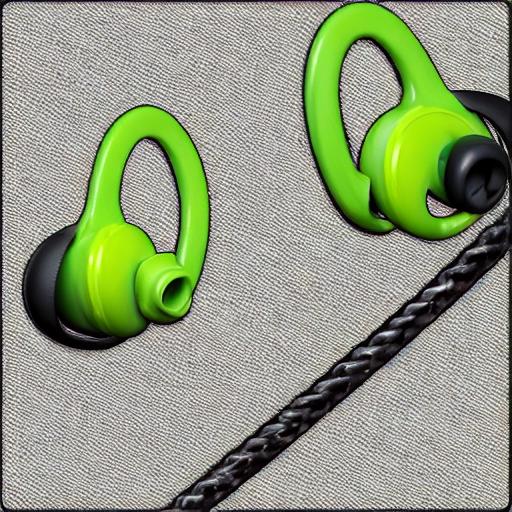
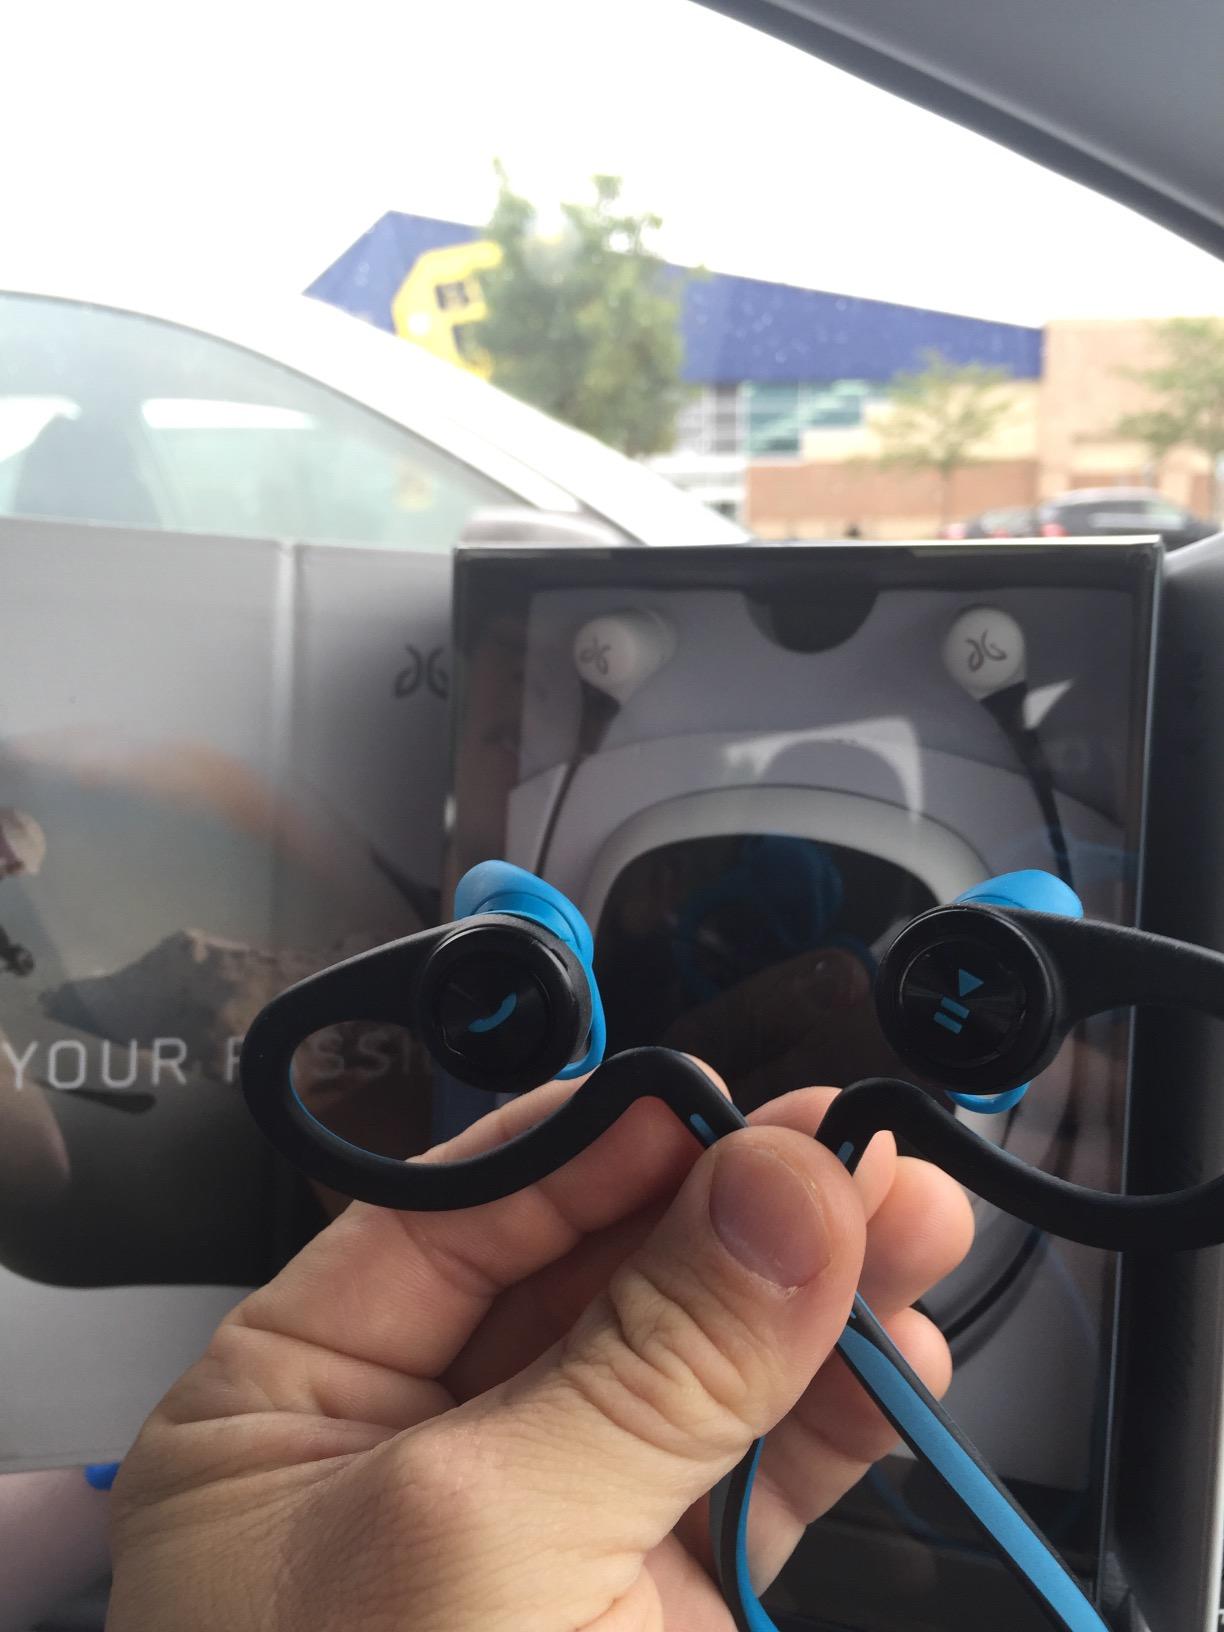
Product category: headphones
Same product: no